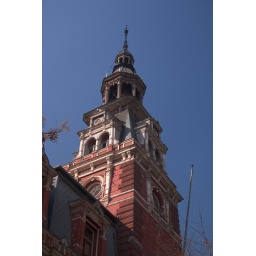
Interesting building that reminding me of a haunted house on the Paseo Huerfano in Santiago, Chile